Jakkur

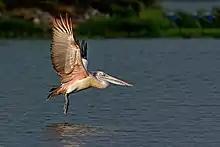
A spot-billed pelican taking off at the Jakkur Lake.

The Jakkur Lake is a 160-acre lake constructed over two centuries ago to cater to the water requirements of the Jakkur village. The lake, which was highly polluted by sewage and waste in 2005, was revived by treating the sewage water which enters the lake and then passing it through a man-made constructed wetland before it flowed through an algae pound that removed most of the nitrates and phosphates. However, in 2016, it was reported that the water quality has worsened due to increased levels of nitrates, phosphates, ammonia and algae.